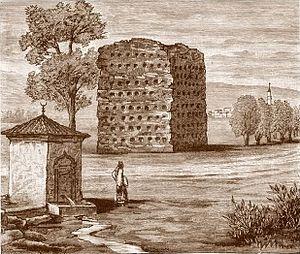
Le musée national de Niš est un musée situé à Niš, en Serbie. Il a été créé le 1ᵉʳ avril 1933.